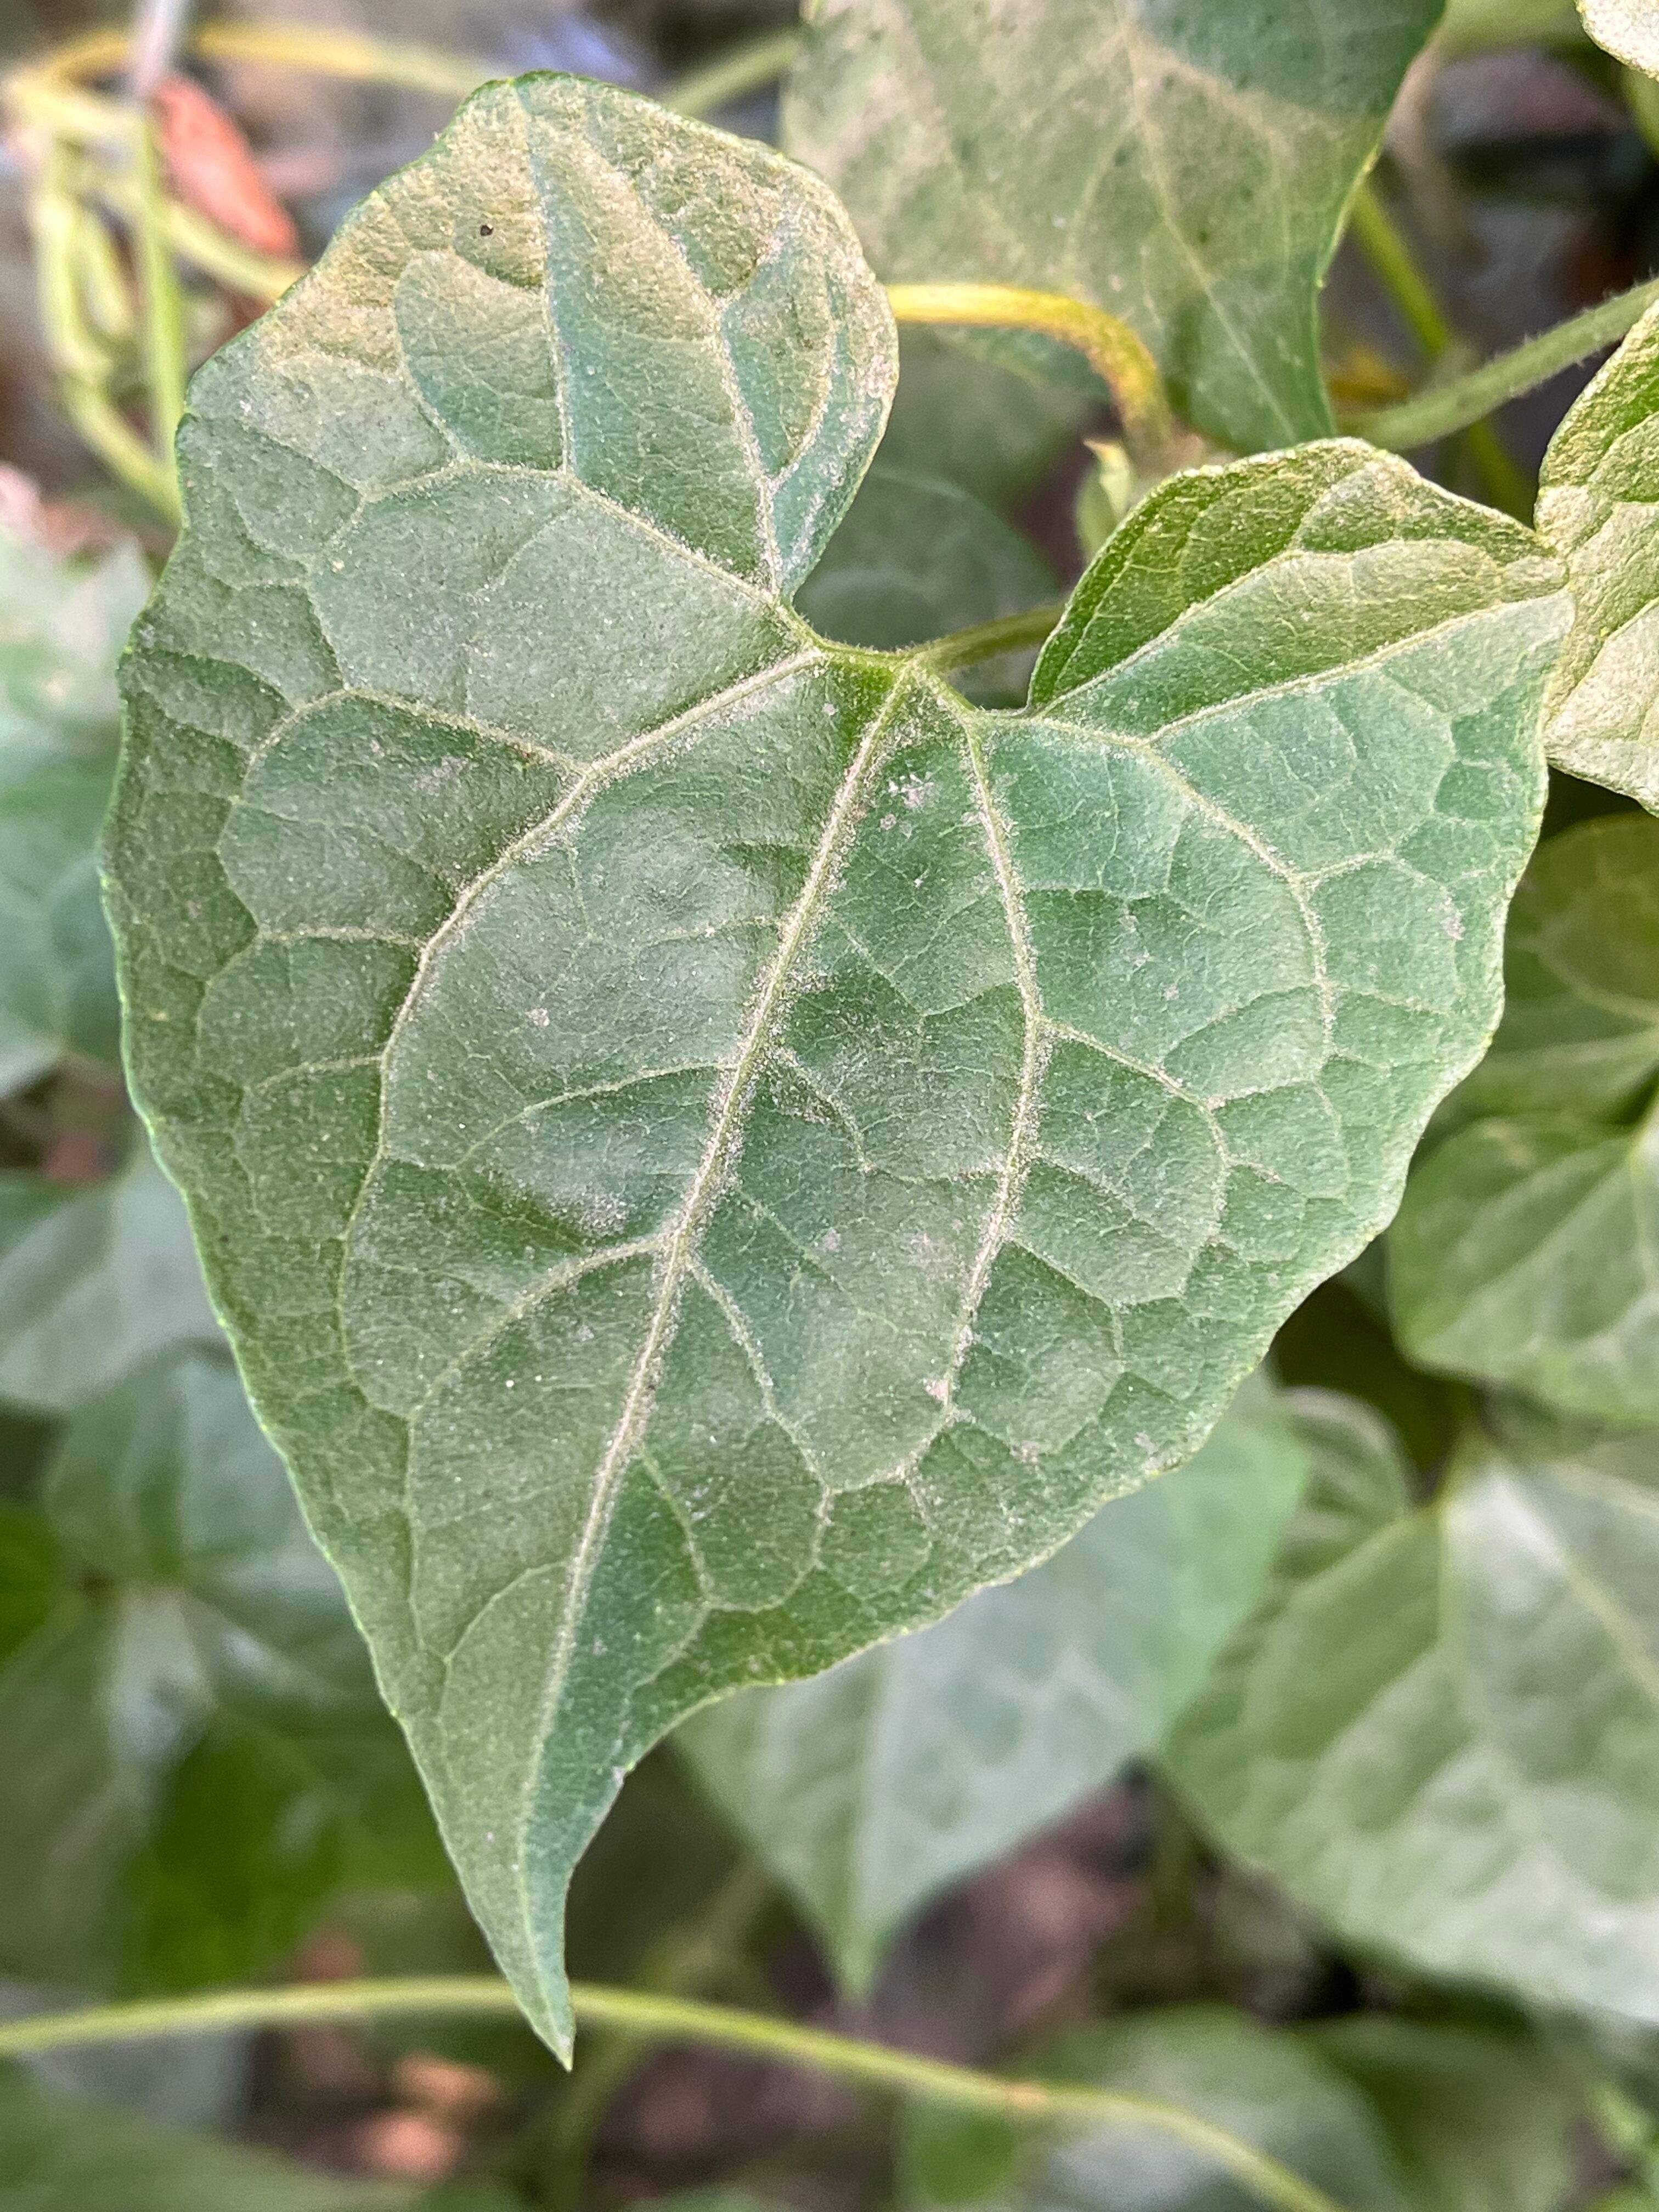
Plant species: mikania-micrantha